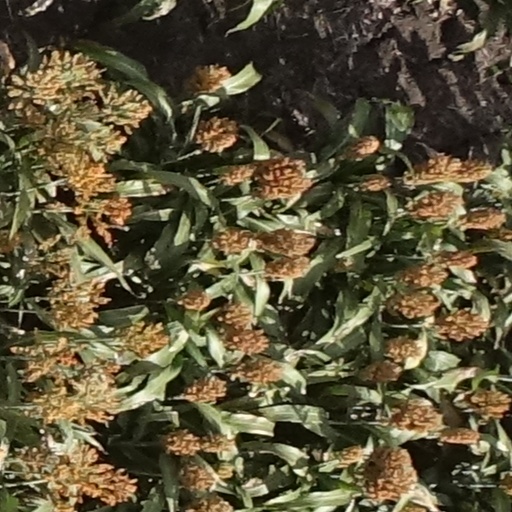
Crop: sorghum